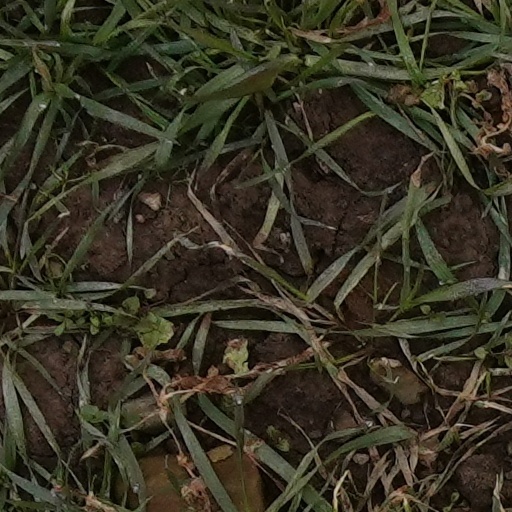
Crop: wheat